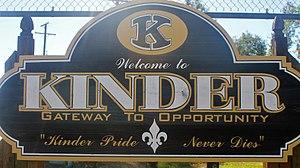
Kinder est une ville de la paroisse d'Allen, en Louisiane, aux États-Unis. Le village est fondé en 1903, dans la partie sud de la paroisse